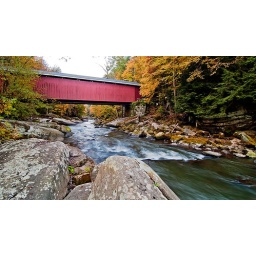
The McConnell's Mill Covered Bridge is a wooden covered bridge in Slippery Rock Township, Lawrence County, Pennsylvania.